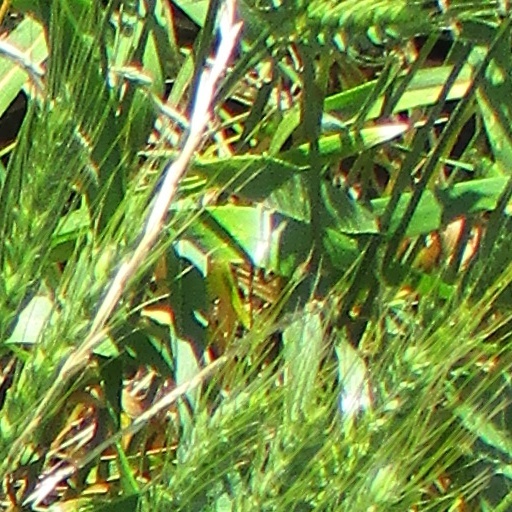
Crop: wheat